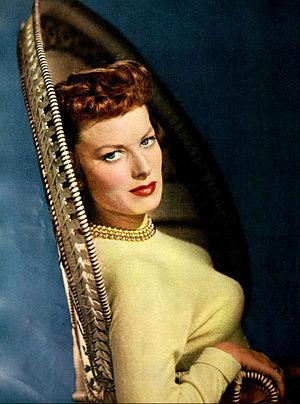
Maureen O'Hara est une actrice américano-irlandaise née Maureen FitzSimons à Dublin le 17 août 1920 et morte le 24 octobre 2015 à Boise, à ne pas confondre avec son aînée star, compatriote, et homonyme de prénom, Maureen O'Sullivan. Elle débute avec La Taverne de la Jamaïque et Quasimodo où elle partage l'affiche avec Charles Laughton. Prise sous contrat par la RKO, elle commence une carrière à Hollywood ; elle a 19 ans. Aux États-Unis, elle tourne beaucoup, notamment sous la direction de John Ford en compagnie de John Wayne.